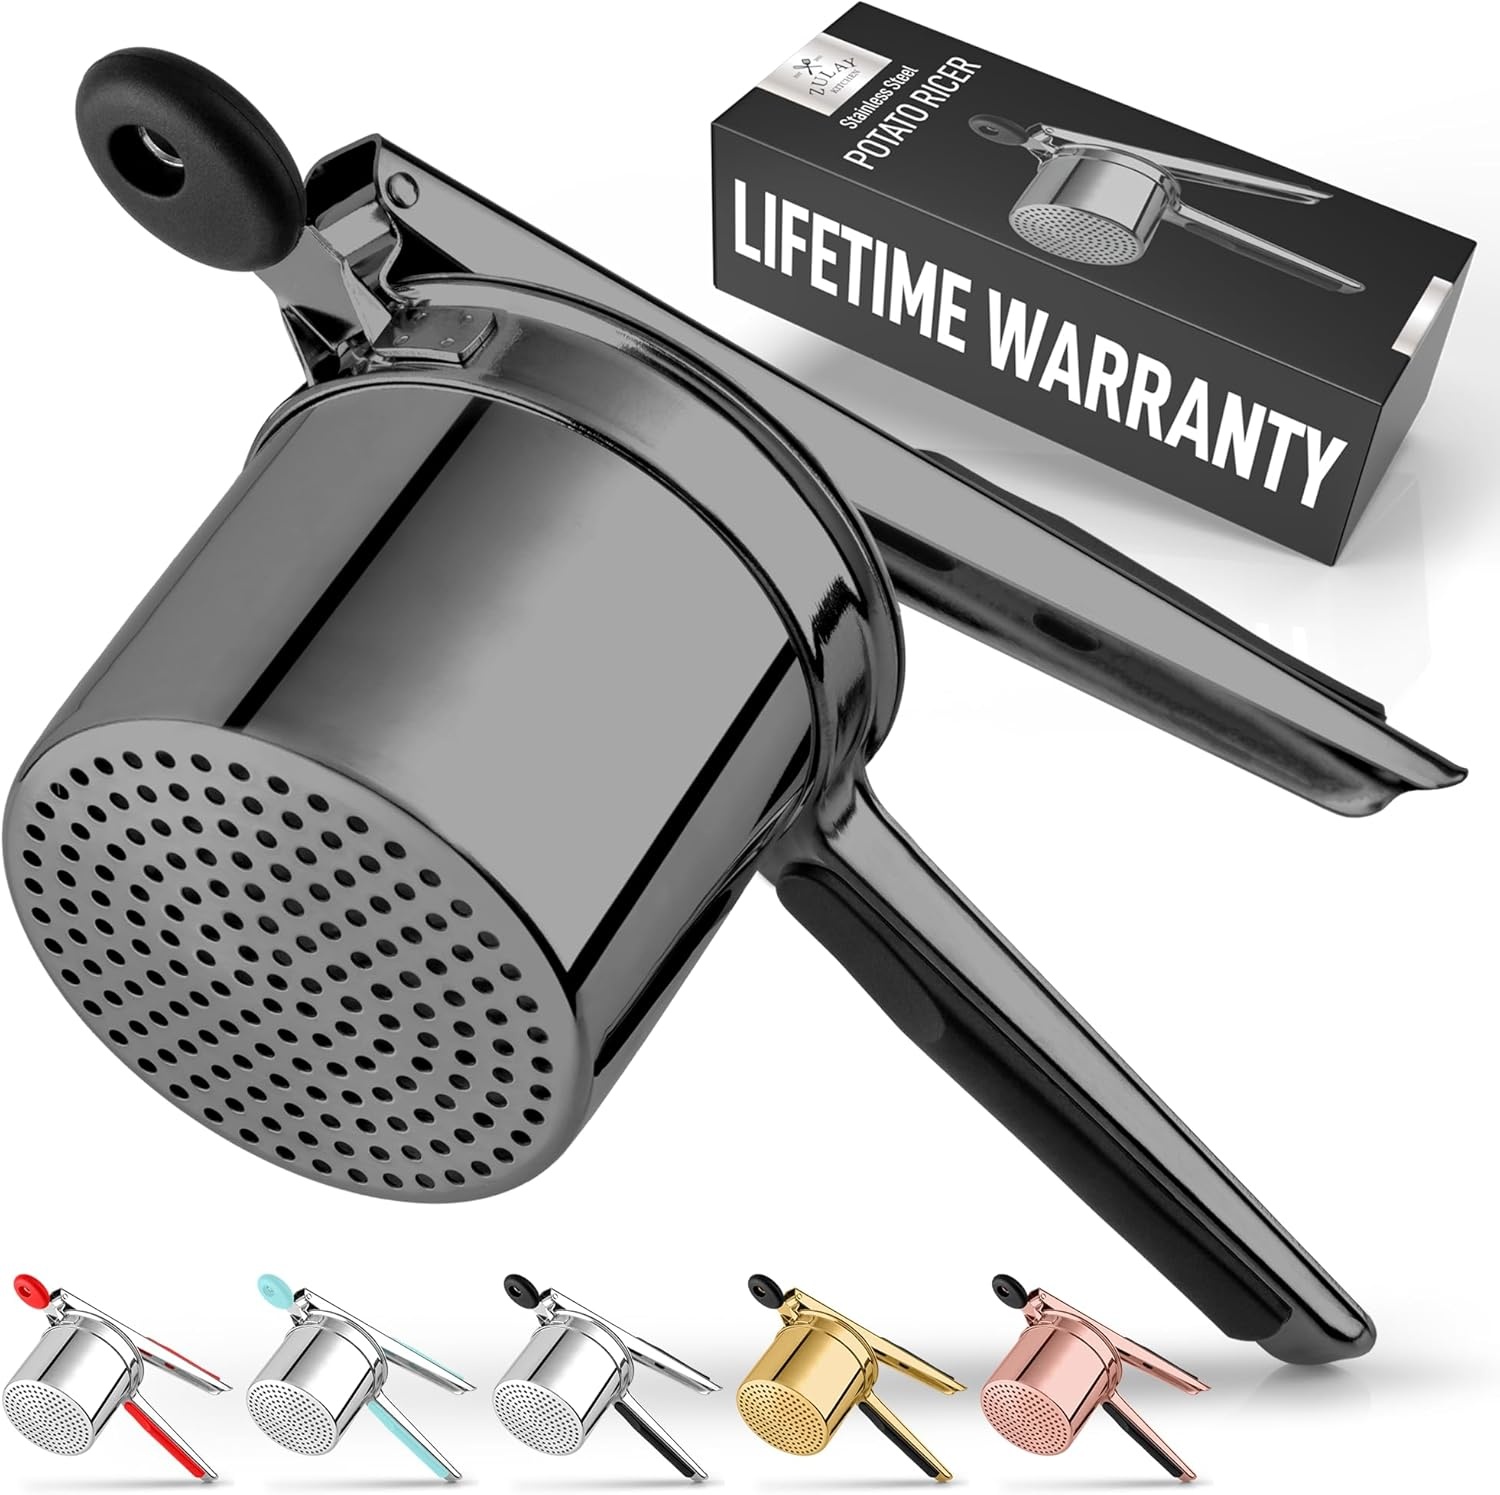
Zulay Kitchen Large 15oz Potato Ricer, Heavy Duty Stainless Steel Potato Masher and Ricer for Mashed Potatoes, Mashed Potato Masher & Potato Press Gadget for Perfect Mashed Potatoes - Metallic Black
Overview Material : Stainless Steel Color : Metallic Black Brand : Zulay Kitchen Is Dishwasher Safe : Yes Handle Material : Silicone About this item SPUD-TACULAR KITCHEN TOOL: Making light and fluffy mashed potatoes has never been easier. With its strong and durable stainless steel material, this rust and corrosion-resistant masher will be your lifelong companion in the kitchen. LARGE DEEP BASKET: This ricer can hold up to as much as 15 oz of potatoes, perfect for a large feast, special occasions, Thanksgiving, or Christmas. Get lump-free mash each time with a hole size of 3mm; you can also use it as an avocado masher or with squash, cauliflower, yams, baby food and much more. LESS EFFORT, MORE MASH: We have designed this stainless steel potato ricer with a soft, non-slip silicone handle that lets you squeeze effortlessly without straining your wrist. Toss boiled potato chunks into the chamber and experience the velvety textured mash glide right out, ready to be paired with your meal. EASY TO CLEAN AND STORE: You can simply pop this potato masher in the dishwasher or get rid of any residue by running it under water; clean it right after use to prevent starch build-up and to ensure longevity of your mashed potatoes maker. Don’t lose sight of your favorite tool and hang it using the silicone hole ring. HASSLE-FREE, ZULAY GUARANTEE: We take pride in our masher kitchen tool and back it up with a lifetime guarantee, designed using high-quality material for the ones who love to cook for their family and friends!
Brand: ZulayKitchen
Category: Home & Garden > Kitchen & Dining > Kitchen Tools & Utensils > Ricers